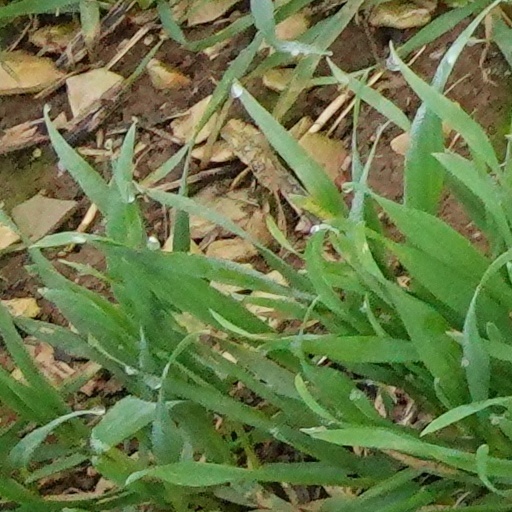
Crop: wheat